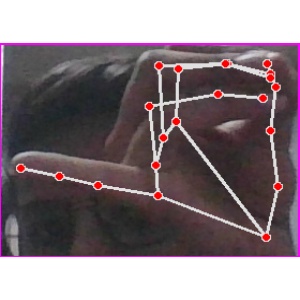
अक्षर: च